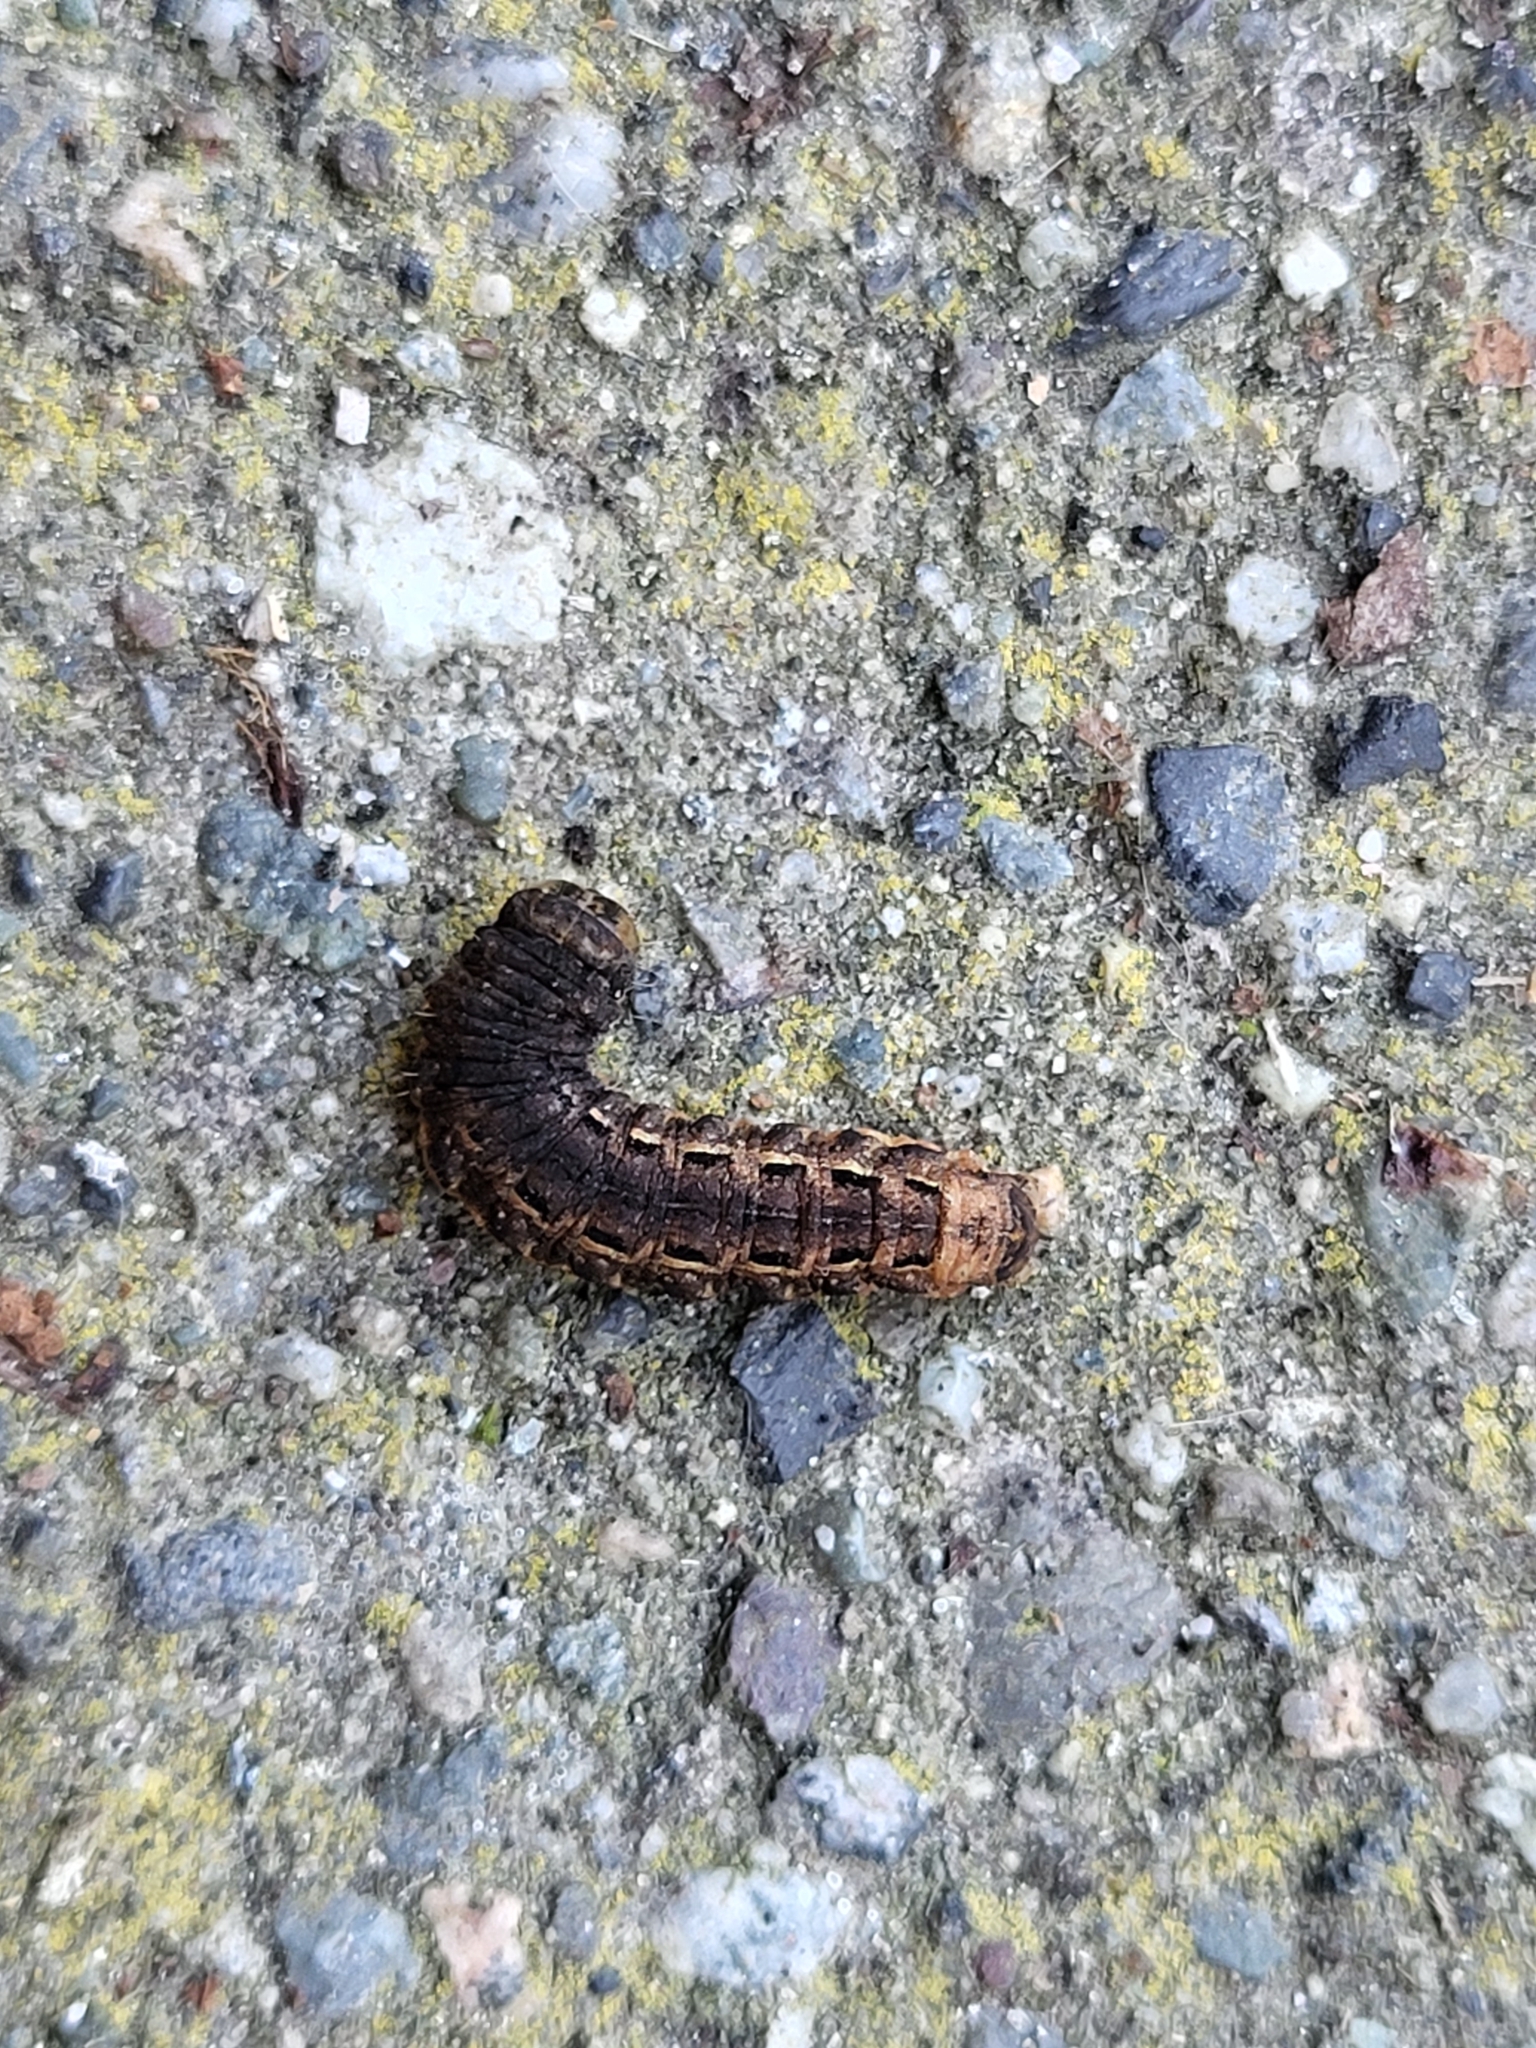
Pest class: cutworms